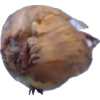
Label: onion